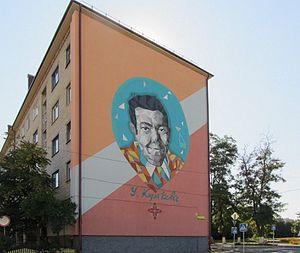
Ouladzimir Siamionavitch Karatkievitch est un écrivain biélorusse né le 26 novembre 1930 à Orcha, près de Vitebsk et décédé le 25 juillet 1984 à Minsk. Ses premières œuvres poétiques sont publiées en 1951. Il a travaillé comme critique littéraire et comme traducteur.